Trần Văn Quang

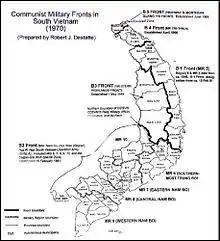
NLF Fronts and Military regions, 1970

During November 1946 and July 1947, Quang was the Commissar of Interregion IV (including 11 provinces of North Central Coast). During 1948 and 1949, Quang was the military commander and the commissar of Bình–Trị–Thiên region. In May 1950 when the 304 Division was established, Quang became the political commissar of this division.